Gloucestershire Regiment

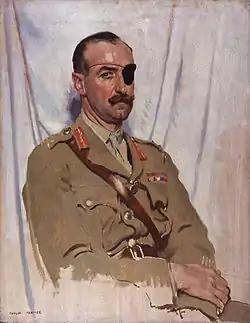
Sir Adrian Carton de Wiart, who won the Victoria Cross while commanding officer of the 8th Battalion Gloucestershire Regiment

The 8th Battalion was raised in Bristol in September 1914. It arrived in France in July 1915 as part of the 57th Brigade in the 19th (Western) Division and saw its first action the next year during the Battle of Albert, in which it helped capture La Boisselle. The division's 58th Brigade had captured the western half of the village on 2 July, and the 8th Battalion North Staffordshire Regiment and 10th Battalion Worcestershire Regiment, both of the 57th Brigade, assisted in the capture of the rest of the village the next day. A German counter-attack regained the eastern half of the village, and the 8th Glosters suffered 302 casualties when it fought alongside the 10th Battalion Royal Warwickshire Regiment to help retake it. During the battle, the Glosters' commanding officer, Lieutenant-Colonel Adrian Carton de Wiart, assumed command of all four 57th Brigade battalions when the other three commanding officers became casualties, and for his actions in averting a serious reverse he was awarded the VC. Later the same month, during the Battle of Pozières, the battalion made two unsuccessful attacks against the German line east of the village which together cost it 374 casualties, among whom were Carton de Wiart and his successor, Major Lord A.G. Thynne, both wounded. On 18 November, the last day of the Somme offensive, the battalion suffered 295 casualties when it captured Grandcourt during the Battle of the Ancre.